Say Amen

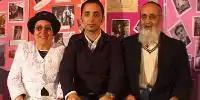
David Deri with his parents

Say Amen (2005) is a personal documentary film by David Deri, an Orthodox Jew, who reveals his homosexuality to his parents and siblings. The documentary is named one of the best five documentaries of the year 2005 by Israeli Film Academy and appeared in many film festivals, including HOTDOCS-Toronto, the Leeds International Film Festival, the Cork Film Festival, and Inside Out Film and Video Festival.